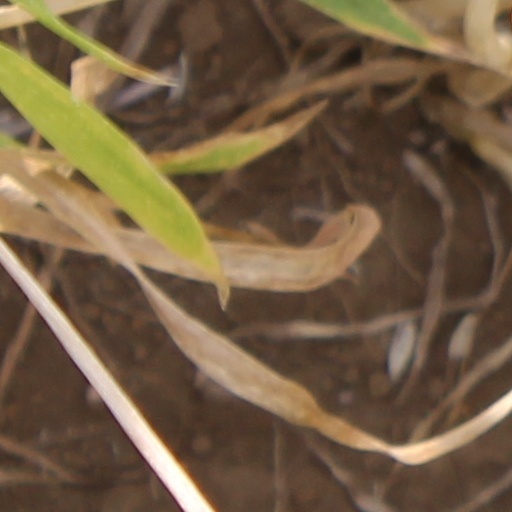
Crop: wheat